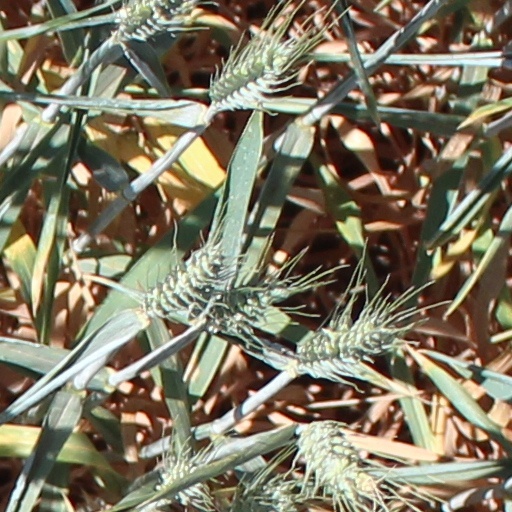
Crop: wheat